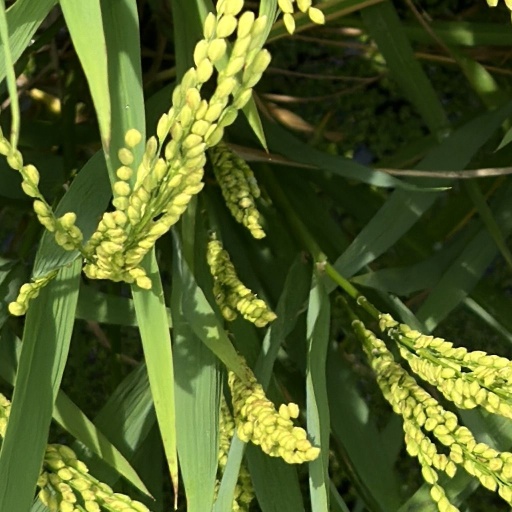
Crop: rice